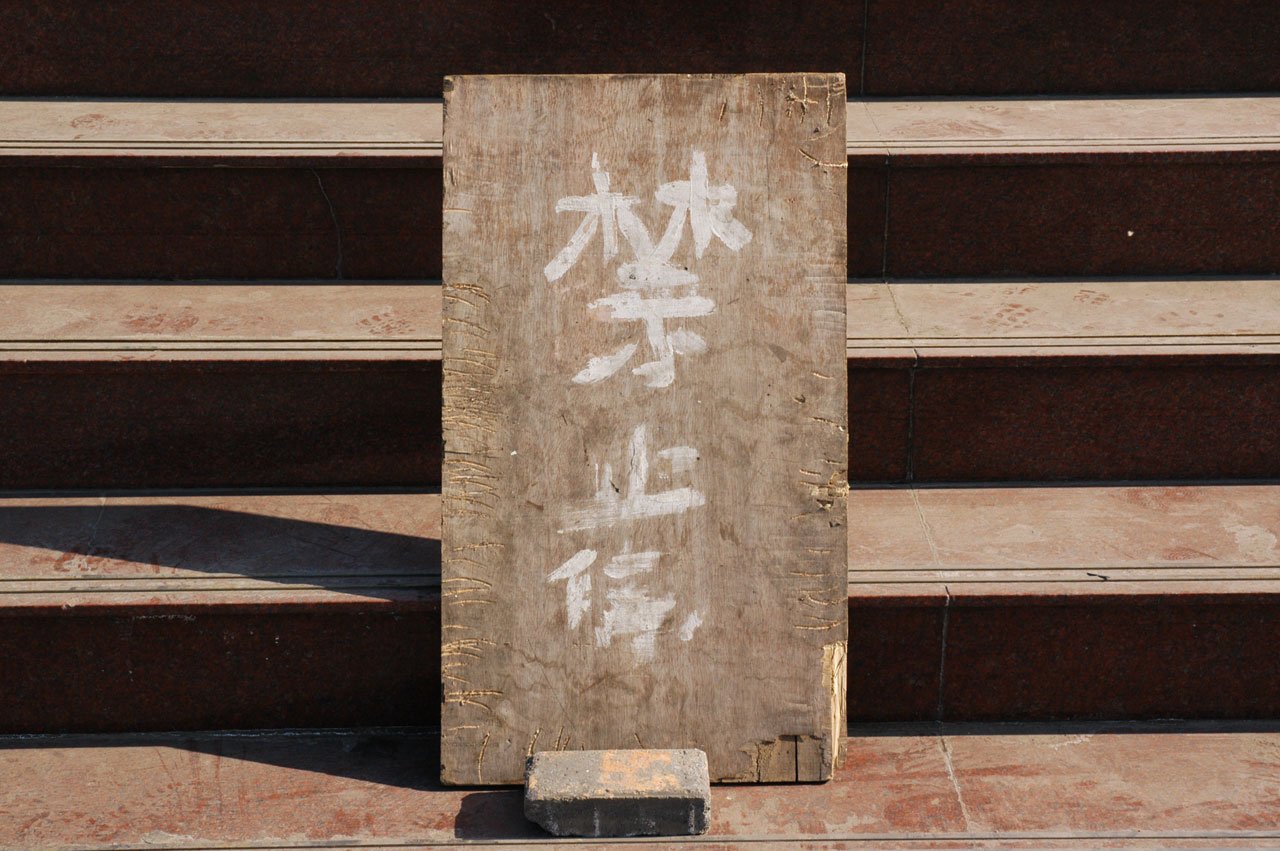
writing, wood, floor, number, wall, chinese, brick, material, art, design, signs, carving, china, symbols, flooring